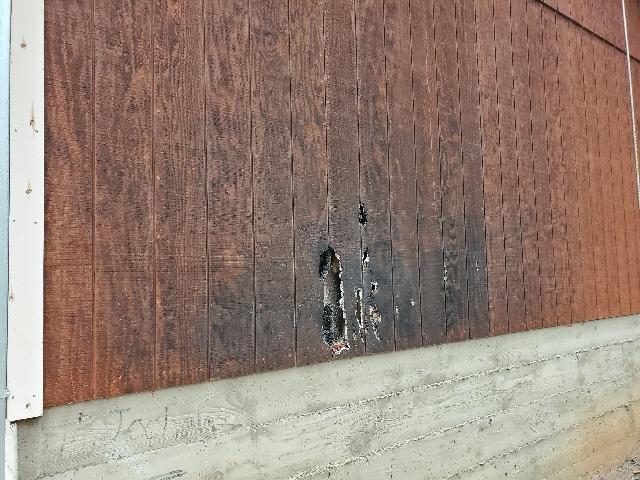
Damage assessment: affected